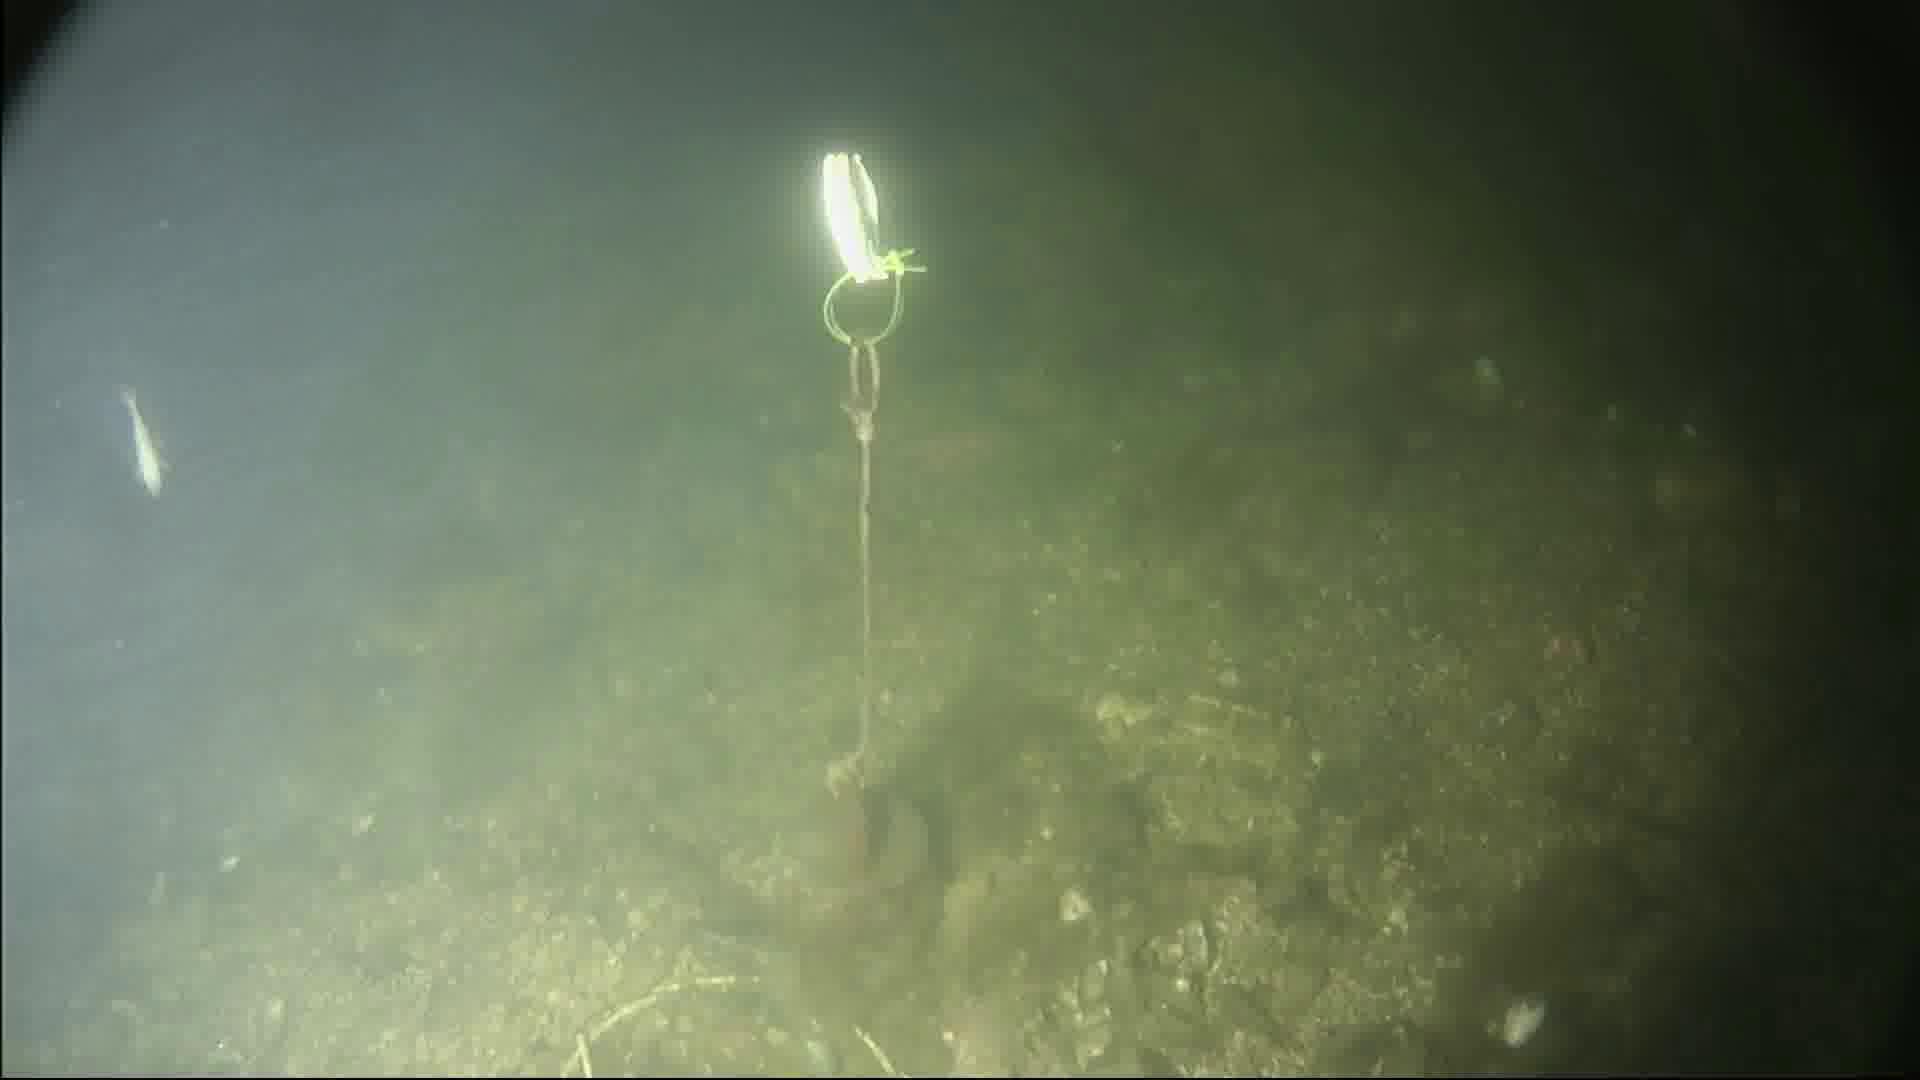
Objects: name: small_fish